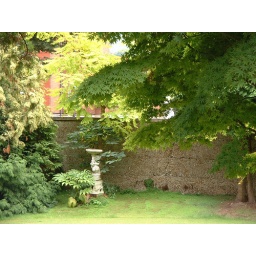
View of tree, leaves, grass lawn and rendered wall in a an English Garden illuminated by soft grey light.